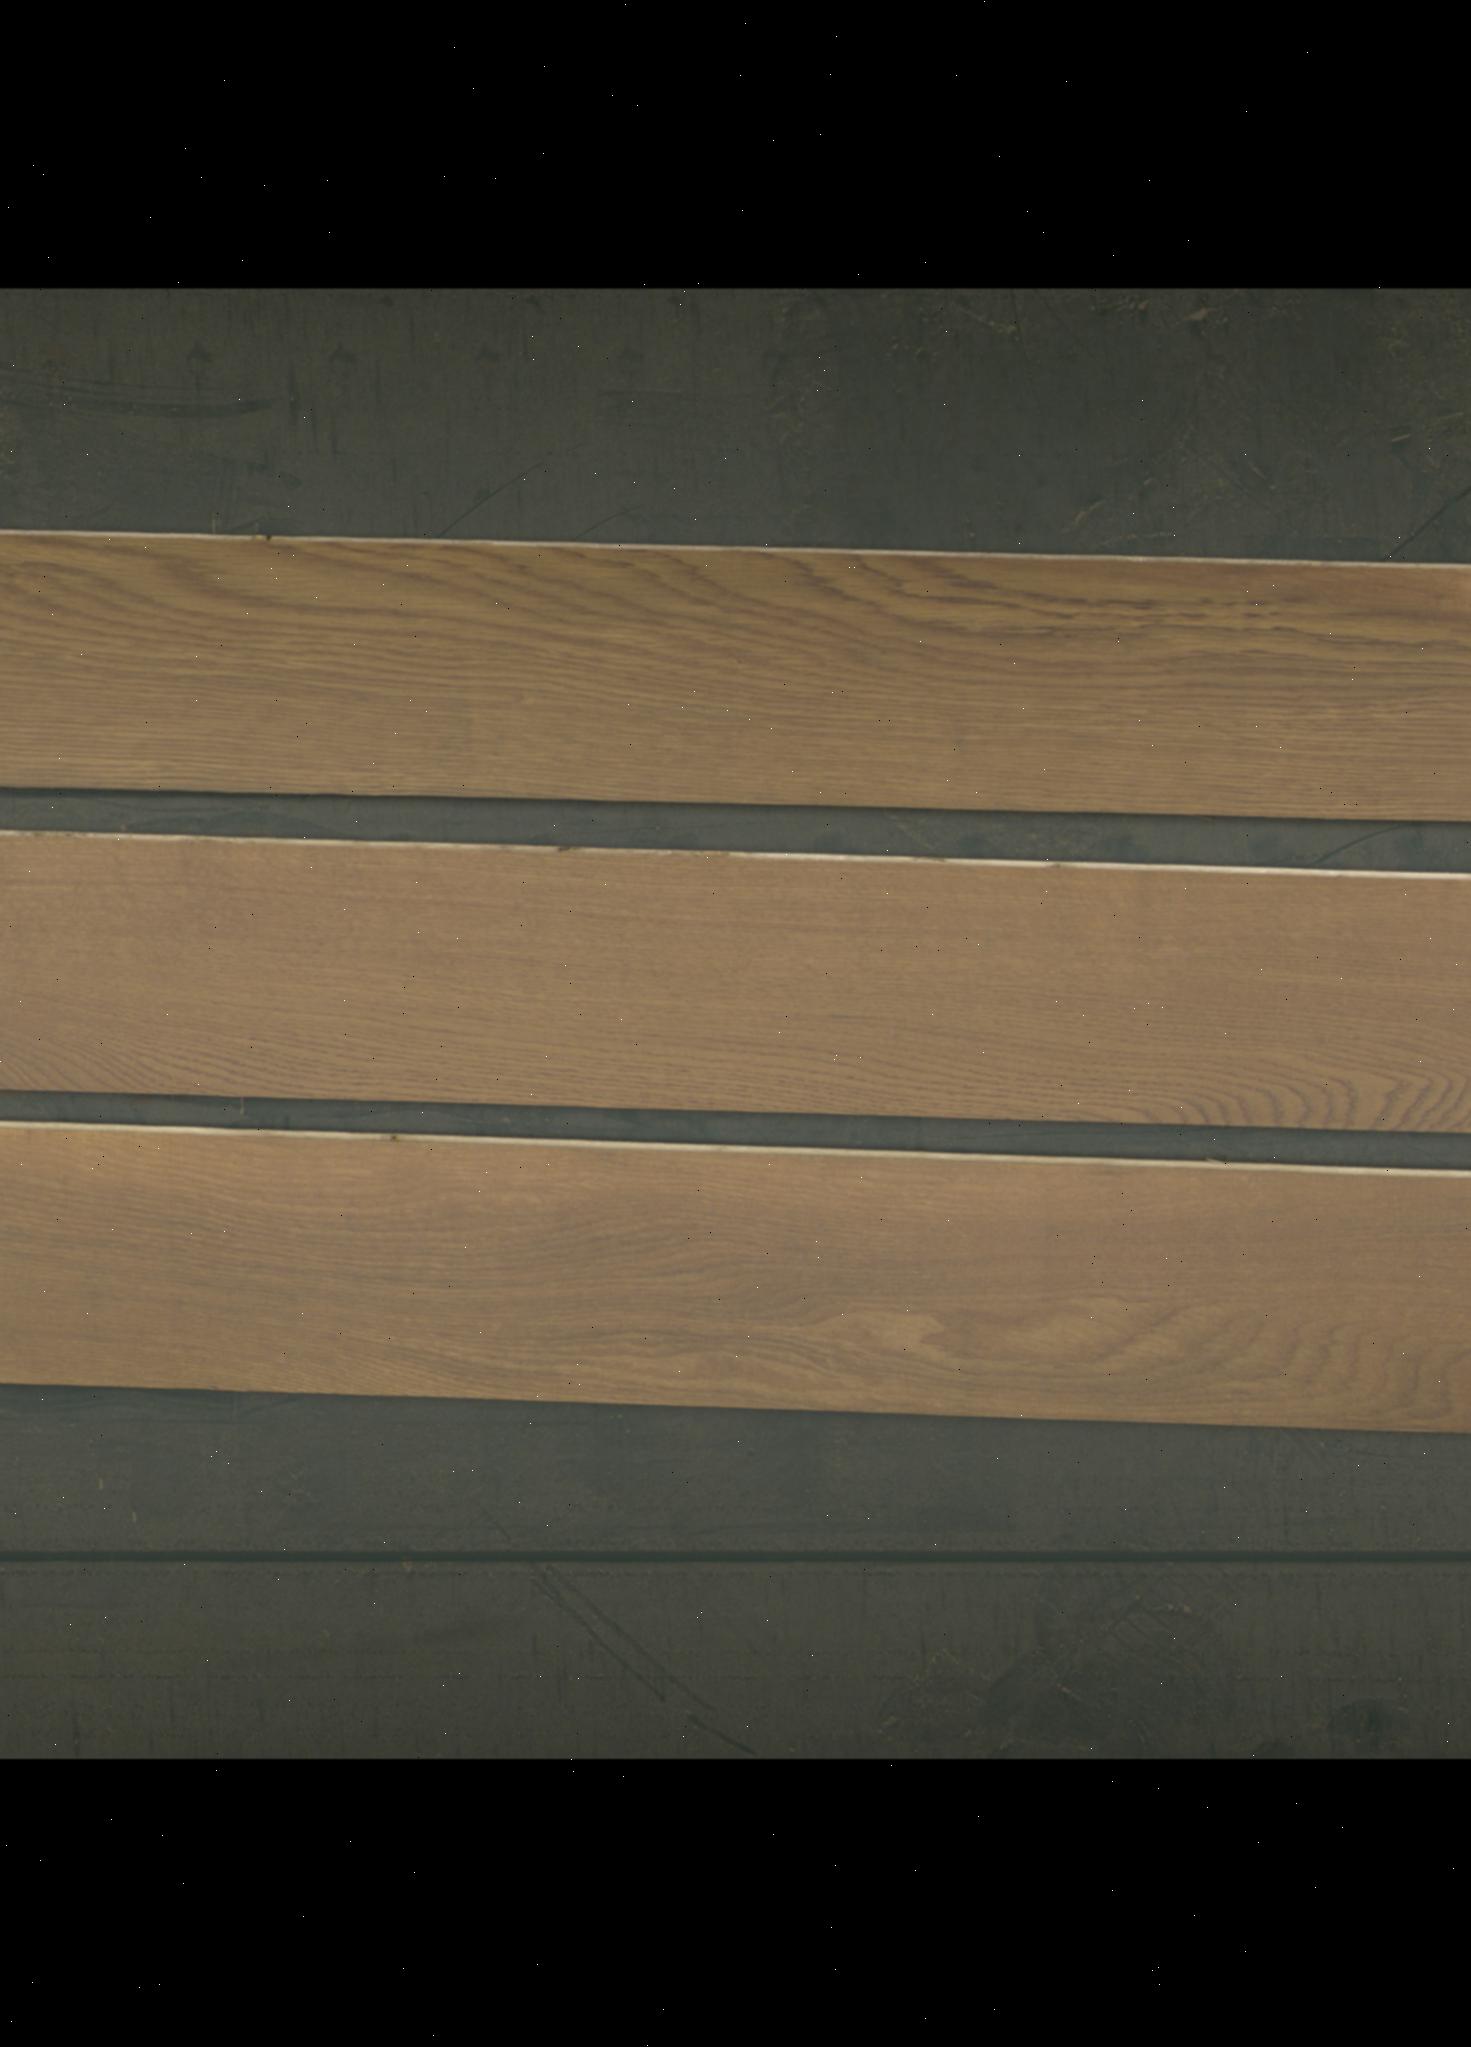
Label: mixers